Gina O'Connor

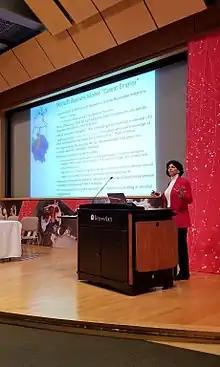
O’Connor hosting a panel on Ethics and Commercializing Advanced Technologies at Rensselaer Polytechnic Institute.

Before joining RPI, O'Connor earned her Ph.D. in Marketing and Corporate Strategy at New York University. Prior to that time, she spent several years with McDonnell Douglas Corporation in Contract Administration on the AV-8B Harrier program, and at Monsanto Chemical Corporation's Department of Social Responsibility. She also holds an MBA and B.S. from Saint Louis University.